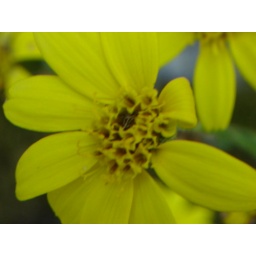
Yellow flower on a rock in the creek